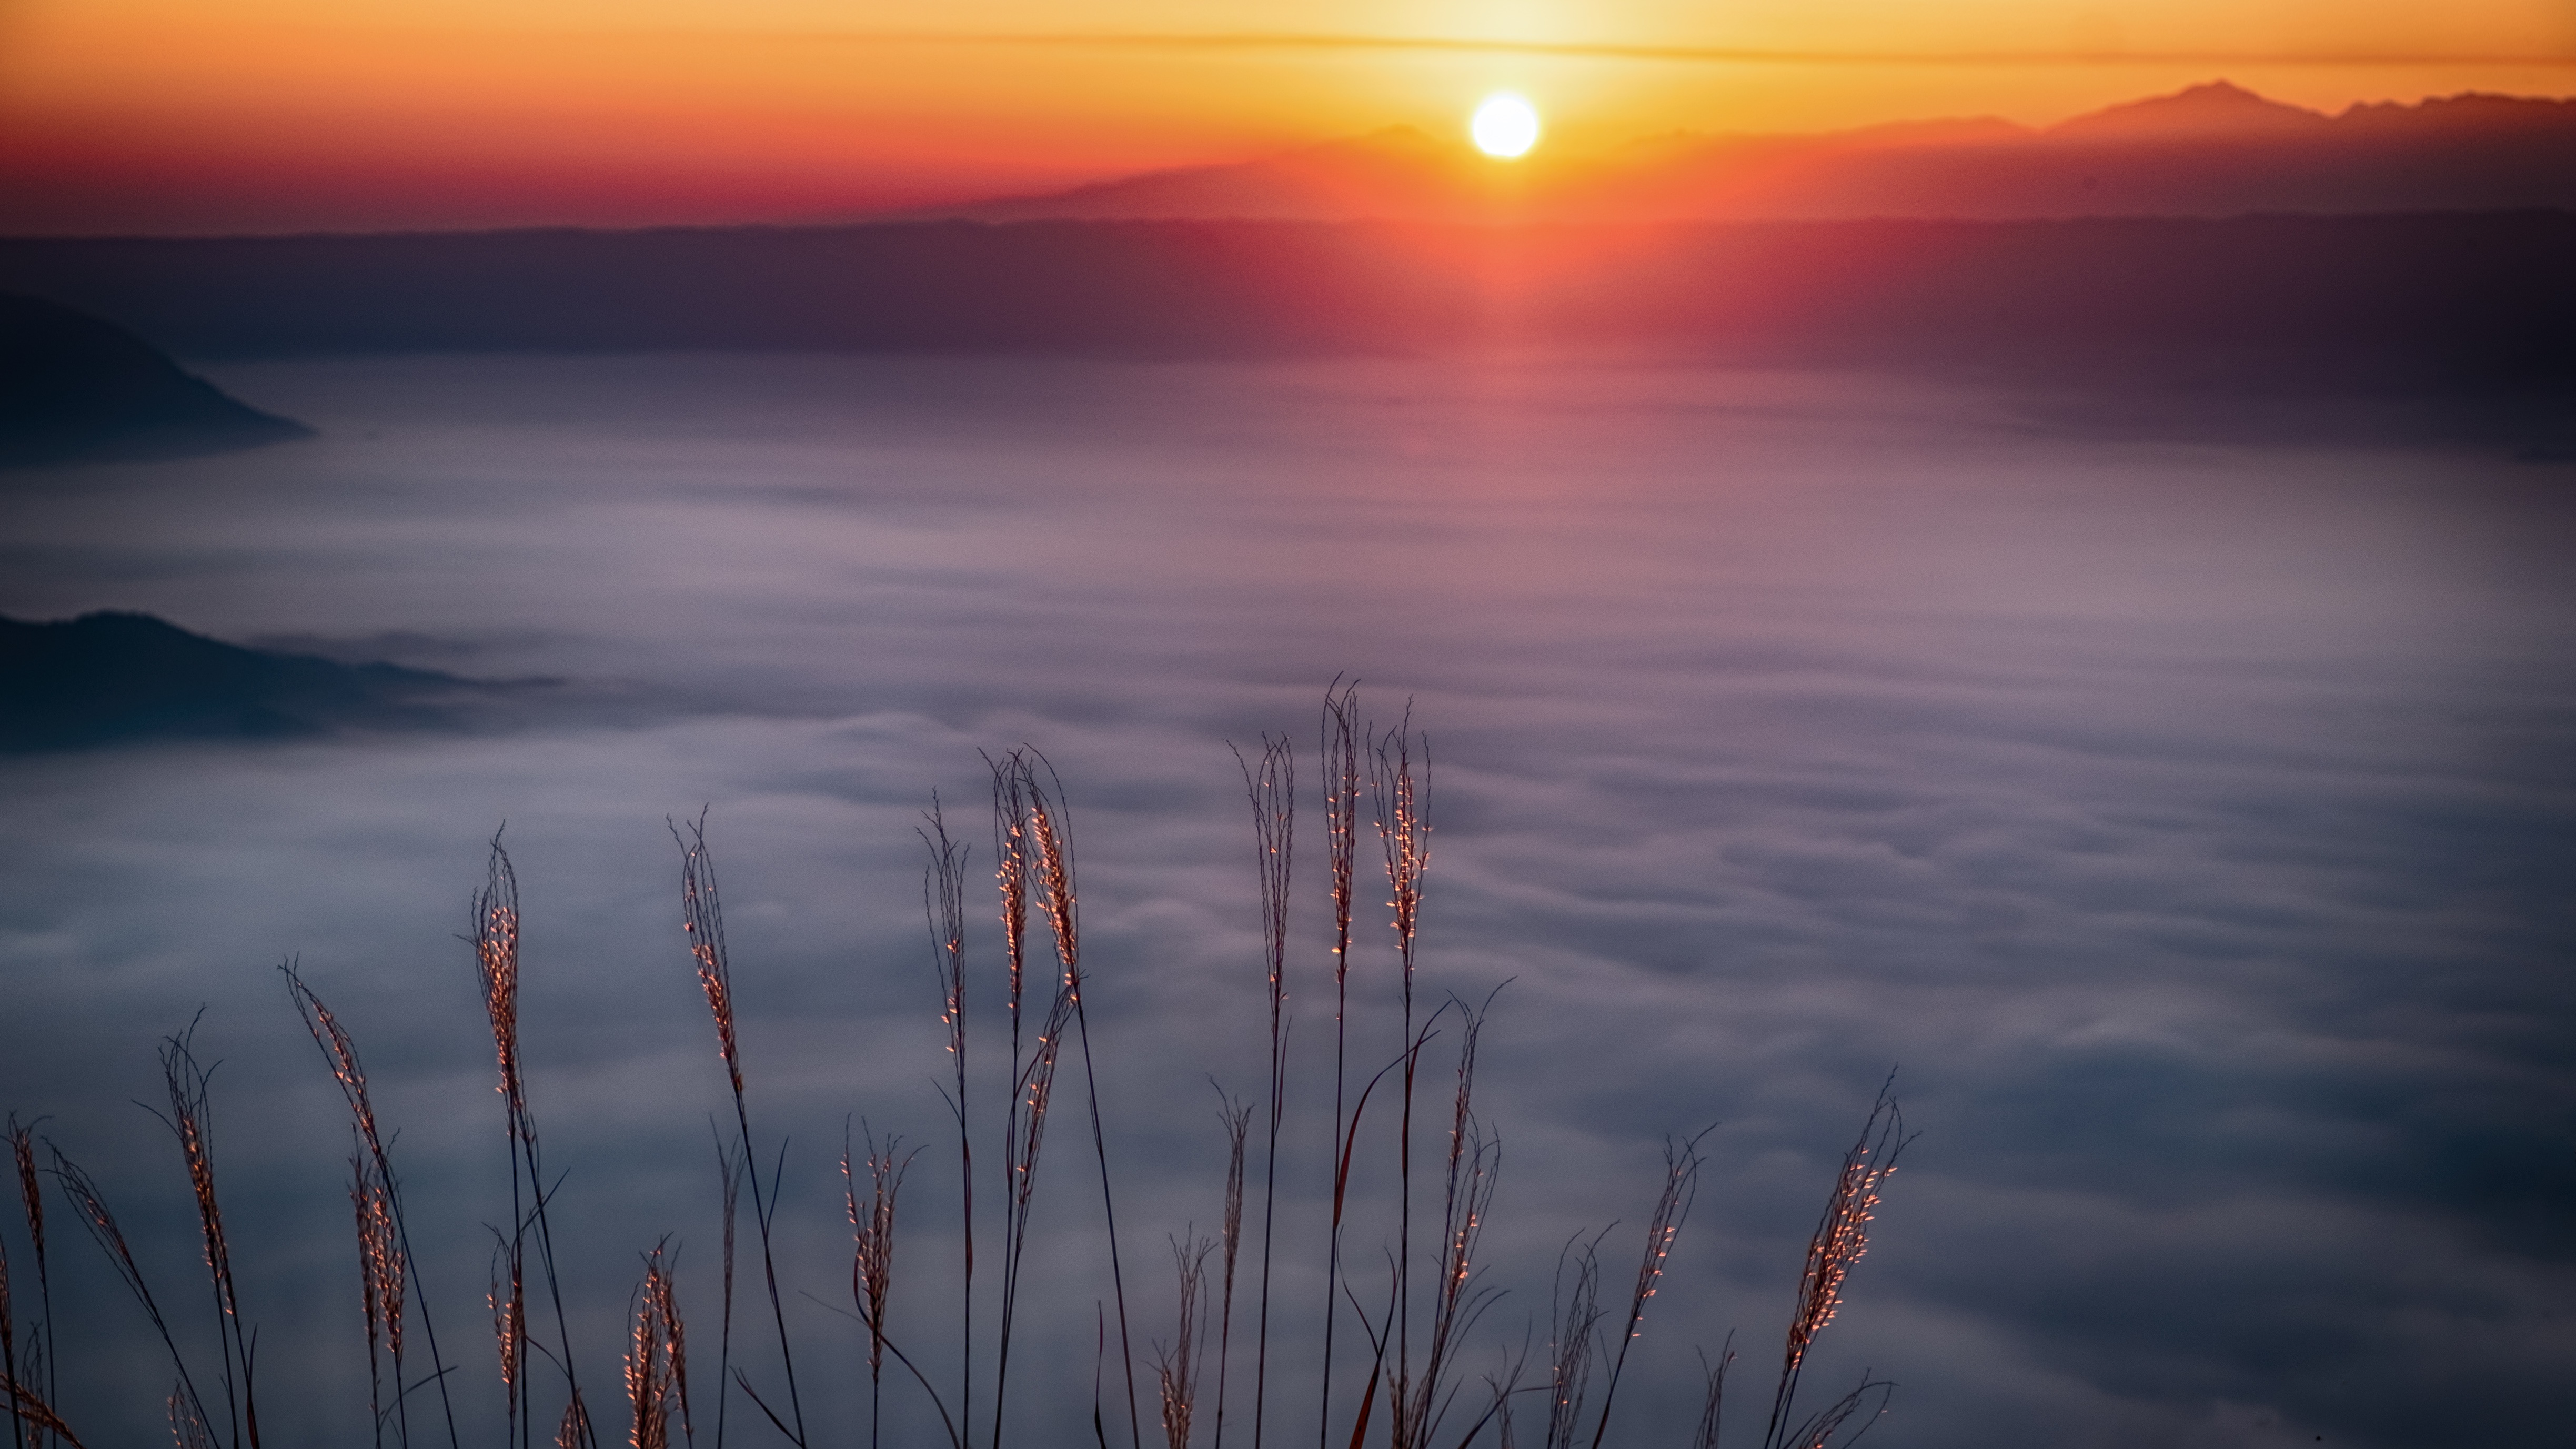
sea, horizon, mountain, light, cloud, sky, sunrise, sunset, mist, sunlight, morning, dawn, atmosphere, dusk, evening, reflection, natural, japan, kumamoto, aso, sea of clouds, asahi, susukino, afterglow, atmospheric phenomenon